Tutwiler, Mississippi

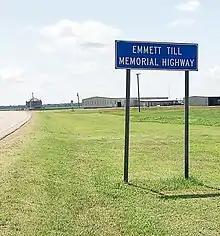
Emmett Till Memorial Highway, US 49E, Tutwiler, Mississippi, 2019

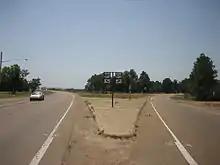
Split of U.S. Route 49 in Tutwiler

According to the United States Census Bureau, the town has a total area of , all land. Tutwiler is south of Memphis, Tennessee.